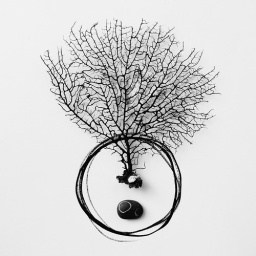
for Utata iron photographer- something black, something white and shot in black and white